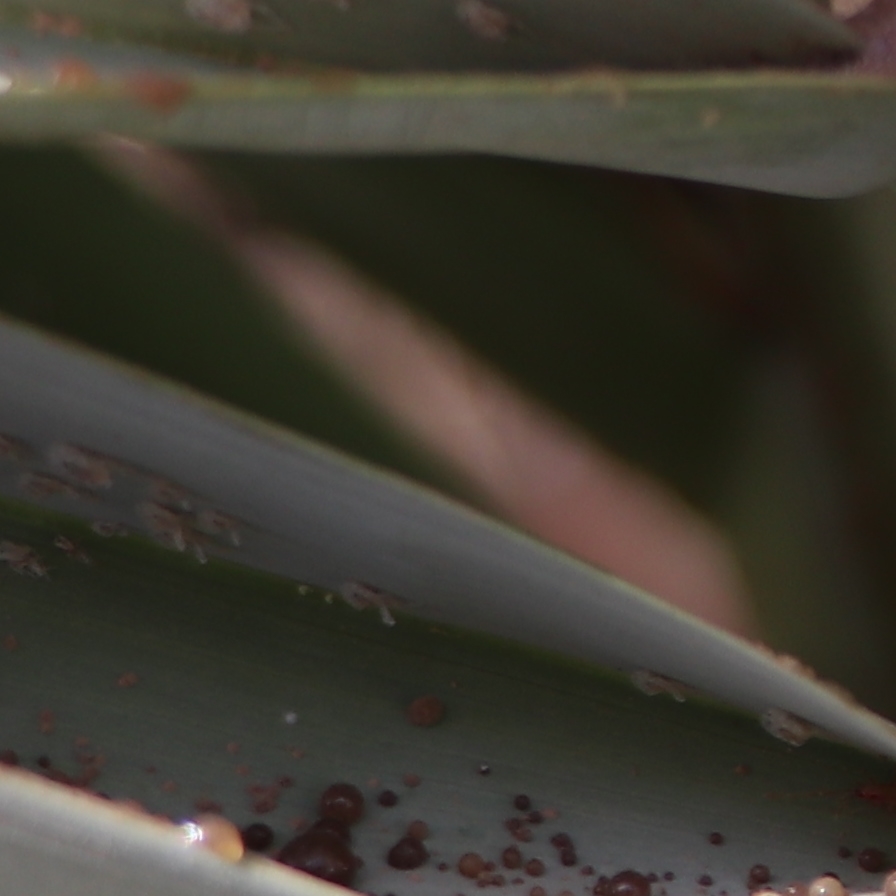
Label: Dubas